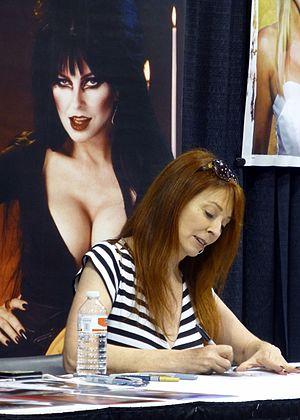
Cassandra Peterson, née le 17 septembre 1951 à Manhattan, est une actrice, animatrice de télévision, productrice et scénariste américaine.